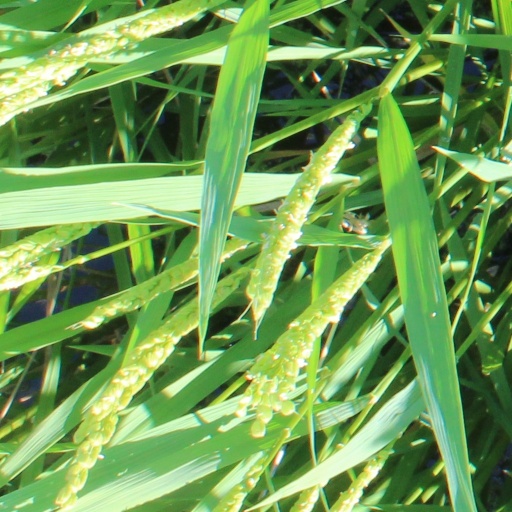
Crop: rice